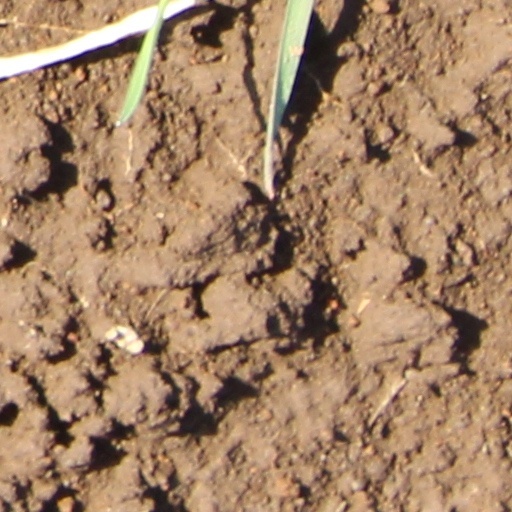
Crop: wheat